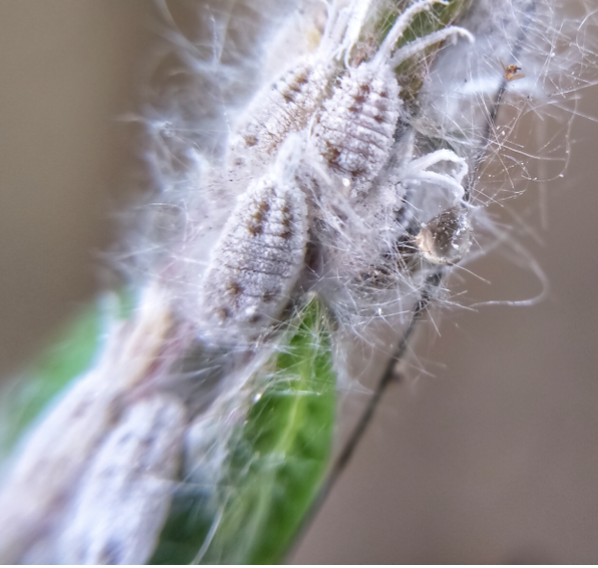
Label: mealybug_infestation